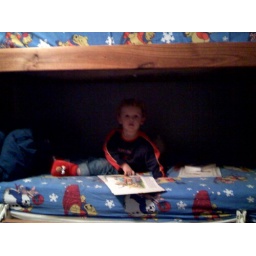
Owen reads a book in his new big boy bed.